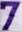
Number: 7